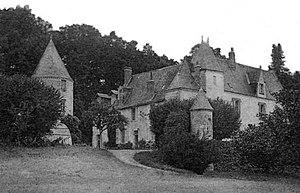
Photo ou carte postale représentant le château et le hameau du Grand Martigny à Fondettes au début du XXe siècle.
Fondettes est une commune française du département d'Indre-et-Loire en région Centre-Val de Loire.
L'histoire de Fondettes, une commune française d'Indre-et-Loire, se déploie sur plusieurs millénaires, depuis le néolithique. L'exploration archéologique révèle, à la fin de l'âge du fer, une occupation permanente du site sous la forme d'une agglomération fortifiée, l'oppidum de Montboyau. Plusieurs structures, dont un pont construit à l'époque gallo-romaine et quatre villæ érigées au cours de la période tardo-antique, montrent la continuité de l'utilisation de ce territoire tourangeau. Au Moyen Âge, la paroisse de Fondettes, fondée autour de l'an mil, est un fief de faible importance, qui relève successivement de plusieurs seigneuries, notamment celle du comte d'Anjou Foulques Nerra, puis celle des Maillé et enfin celle de Martigny. La paroisse fondettoise connaît pendant la Renaissance la confrontation entre les ligueurs et les troupes d'Henri IV, puis à la fin de la période moderne, au XVIIIᵉ siècle, en 1774, une révolte populaire de subsistance. En 1790, la petite paroisse tourangelle, dont la population atteint alors près de 2 000 habitants, fait l'objet d'un changement de statut et devient une commune.